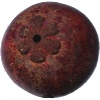
Label: Mangostan 1